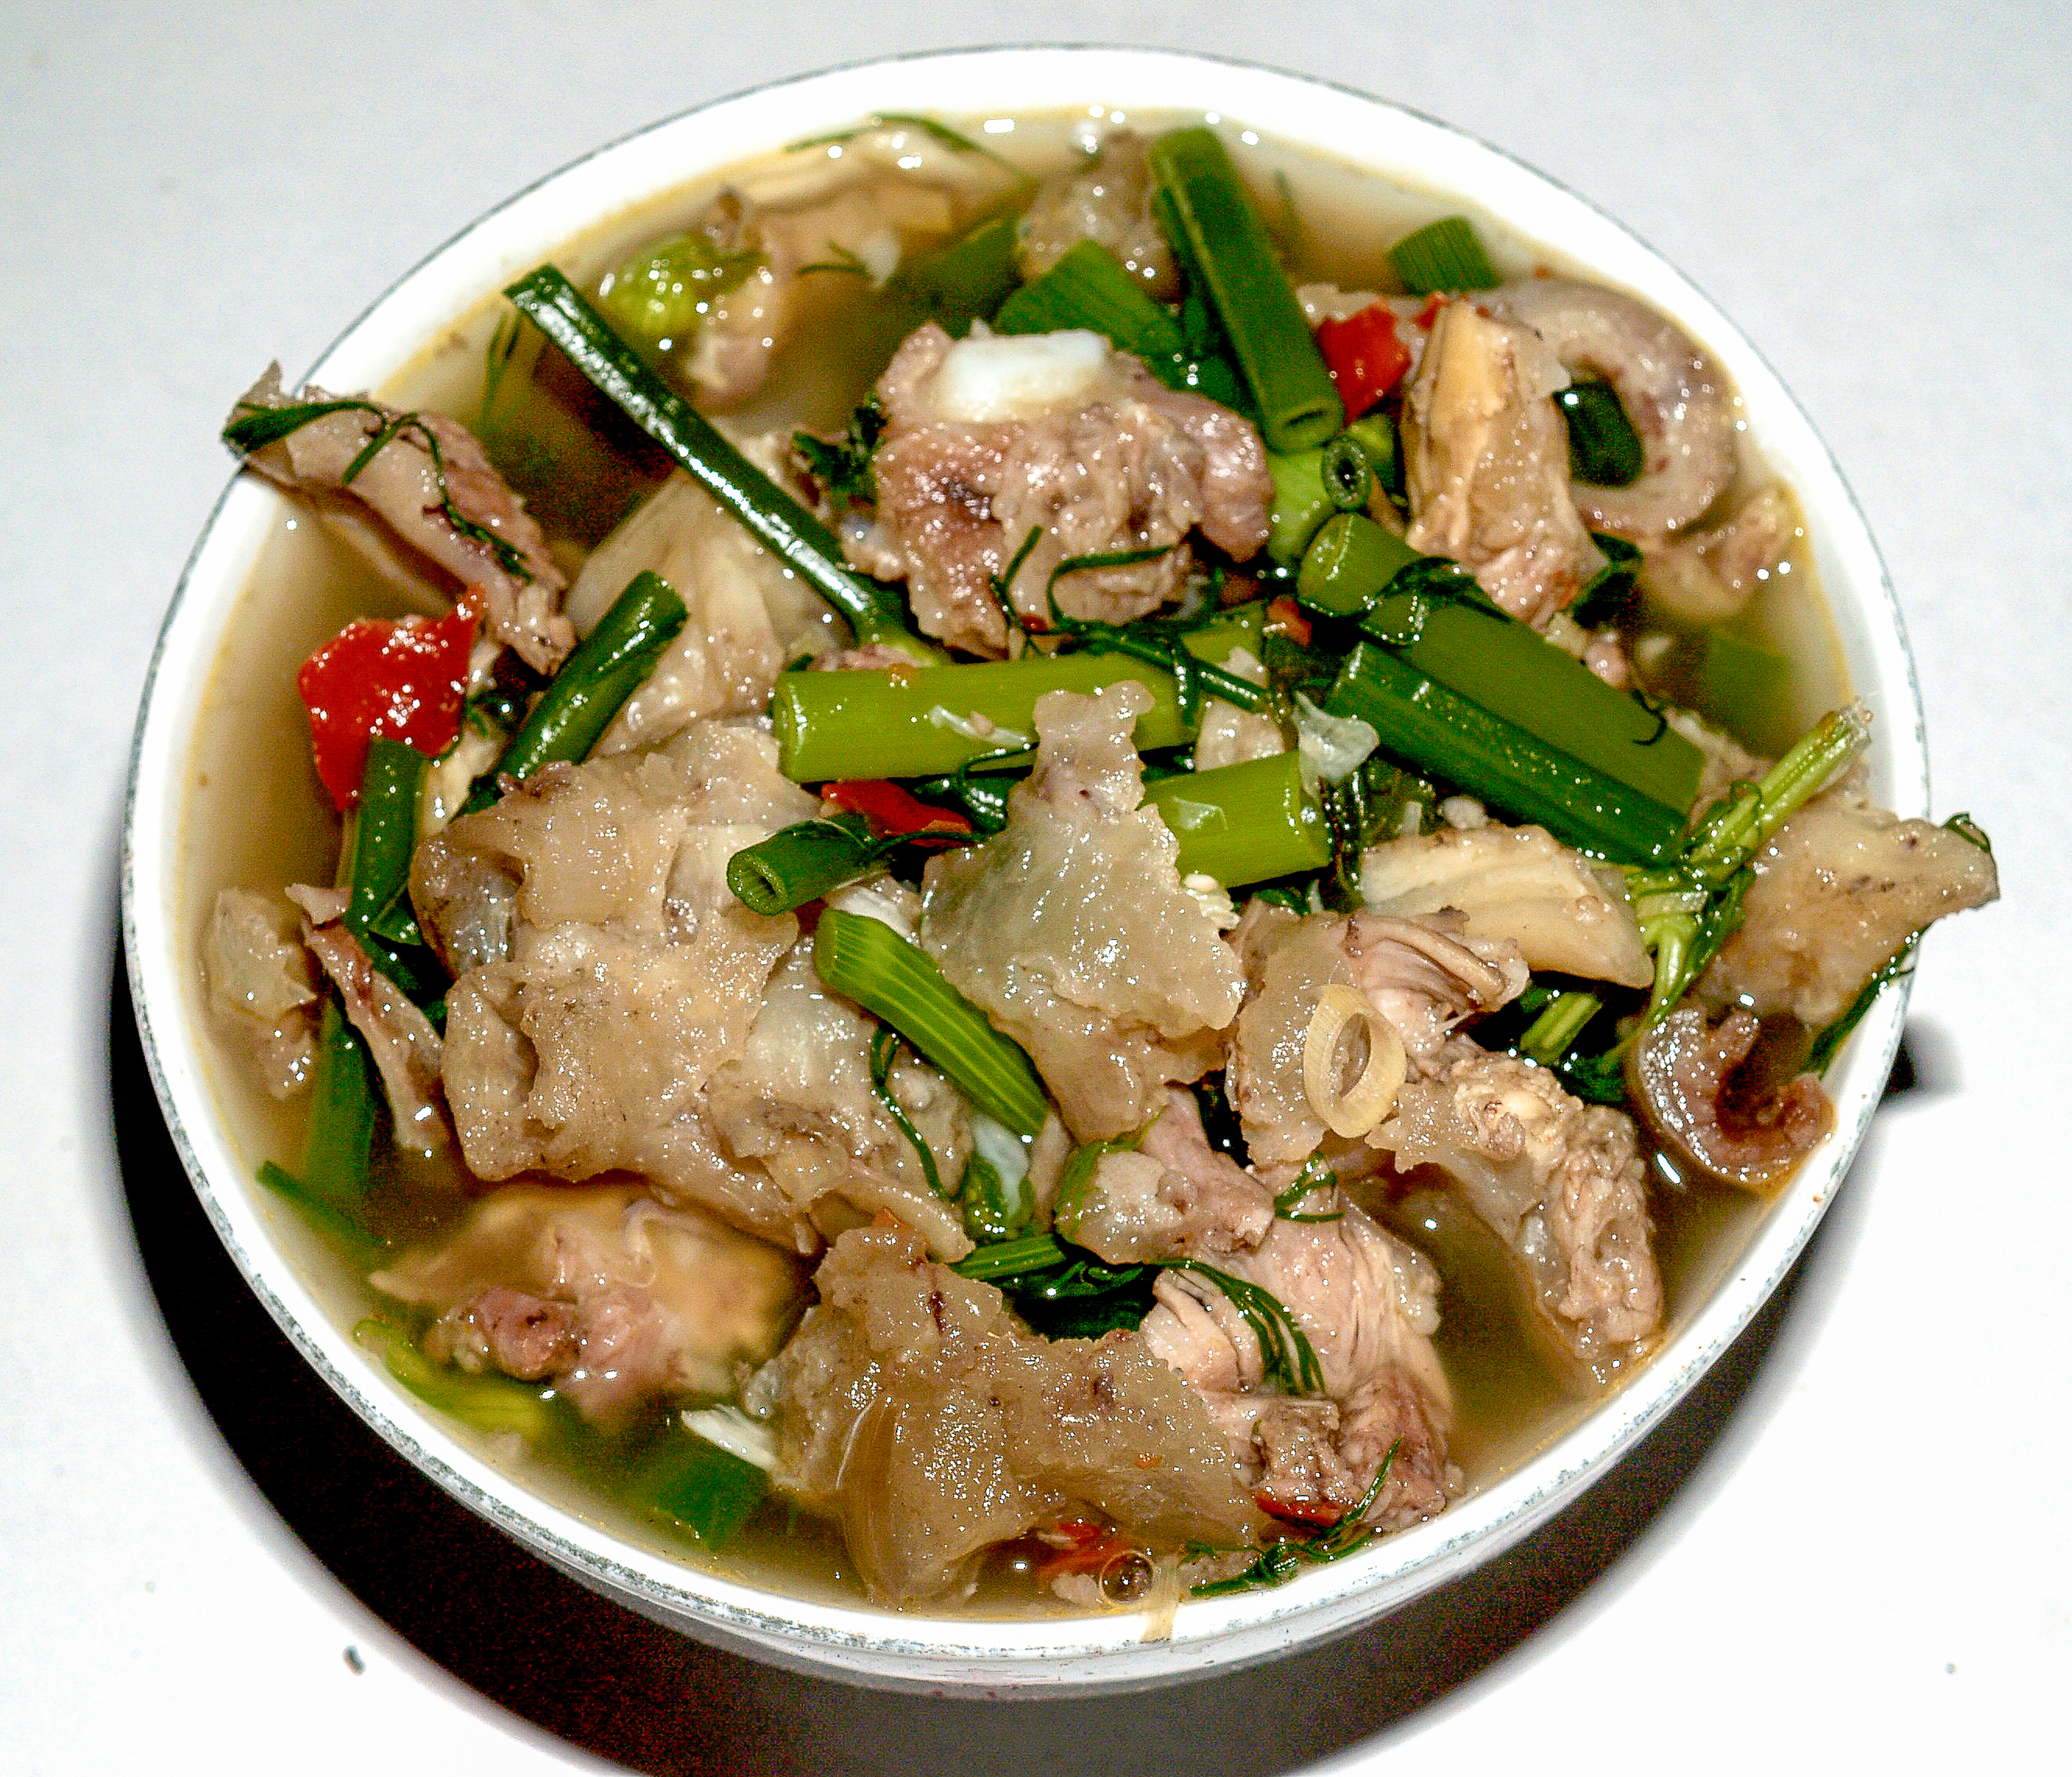
soup, food, pork, delicious, meat, bowl, asian, culture, cuisine, healthy, vegetable, background, tasty, traditional, lunch, meal, dinner, herb, hot, chili, pepper, dish, asia, spice, thai, health, spicy, gourmet, pig, ingredient, chicken meat, Moo goo gai pan, produce, Bicol express, recipe, phat si io, chinese food